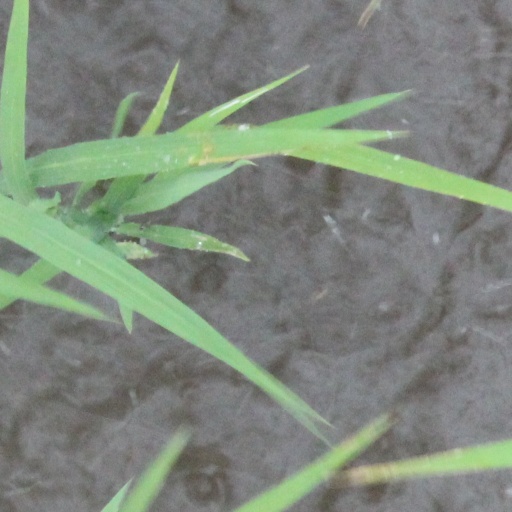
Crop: rice